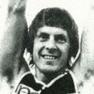
Age: 27